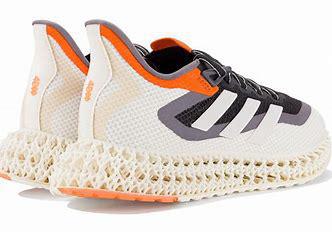
Brand: Adidas
Model: 4D